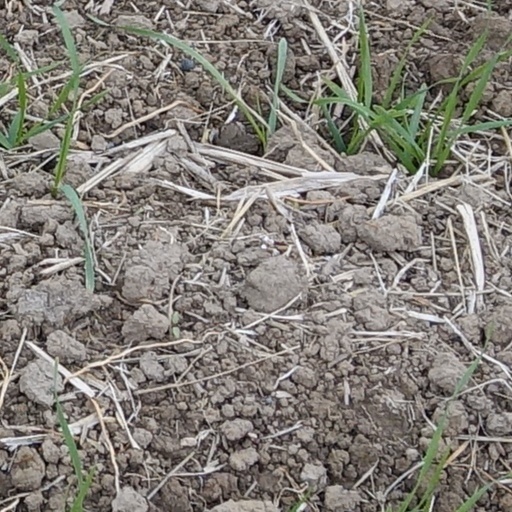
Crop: wheat